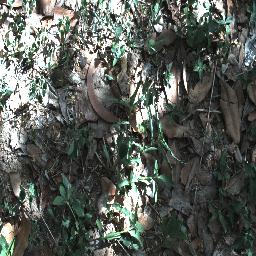
Label: negative